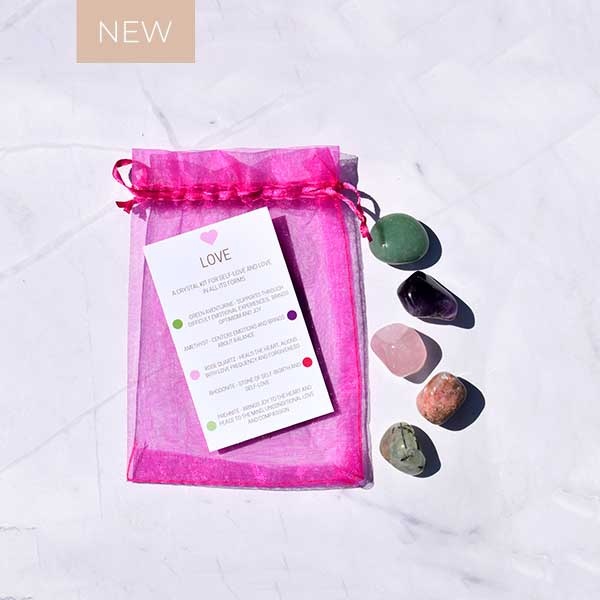
Silk Oil Of Morocco Crystal Kit - Love
Crystal Kit Meaning: Self-love and love in all its forms. Included in Kit: Green Aventurine - Supports through difficult emotional experiences, brings optimism and joy. Amethyst - Centers emotions and brings about balance. Rose Quartz - Heals the heart, aligns with love frequency and forgiveness. Rhodonite - Stone of self-worth and self-love. Prehnite - Brings joy to the heart and peace to the mind, unconditional love and compassion.
Brand: Silk Oil of Morocco
Category: Health & Beauty > Personal Care > Massage & Relaxation > Massage Stones